Burke Museum of Natural History and Culture

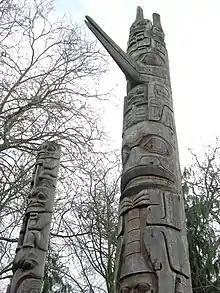
Totem poles outside the Burke Museum

In 1996, the museum launched a ten-year plan to move its exhibition space off campus and into a downtown Seattle location. Under the proposal, curators and preservationists would continue to work at the University of Washington while exhibits would be hosted at a new site. The proposal ultimately did not materialize. In 2014, the museum made another push for a new facility, asking the Washington State Legislature for half the $95 million needed to construct a 110,000 square-foot facility to replace its current building. The new Burke Museum building finished construction in 2018, and the old building closed at the end of the year to transfer the collection's 16 million items before its demolition in April 2019. The new museum cost $106 million to construct and opened to the public on October 12, 2019. The new building, designed by UW alum Tom Kundig, features large windows into research areas to showcase parts of the collection that were not previously exhibited. A garden with 60 species of Washington-native plants will be planted around the new building and its adjacent courtyard, designed to host small events. The new museum also has a small cafe, Off the Rez, that serves Native American cuisine.